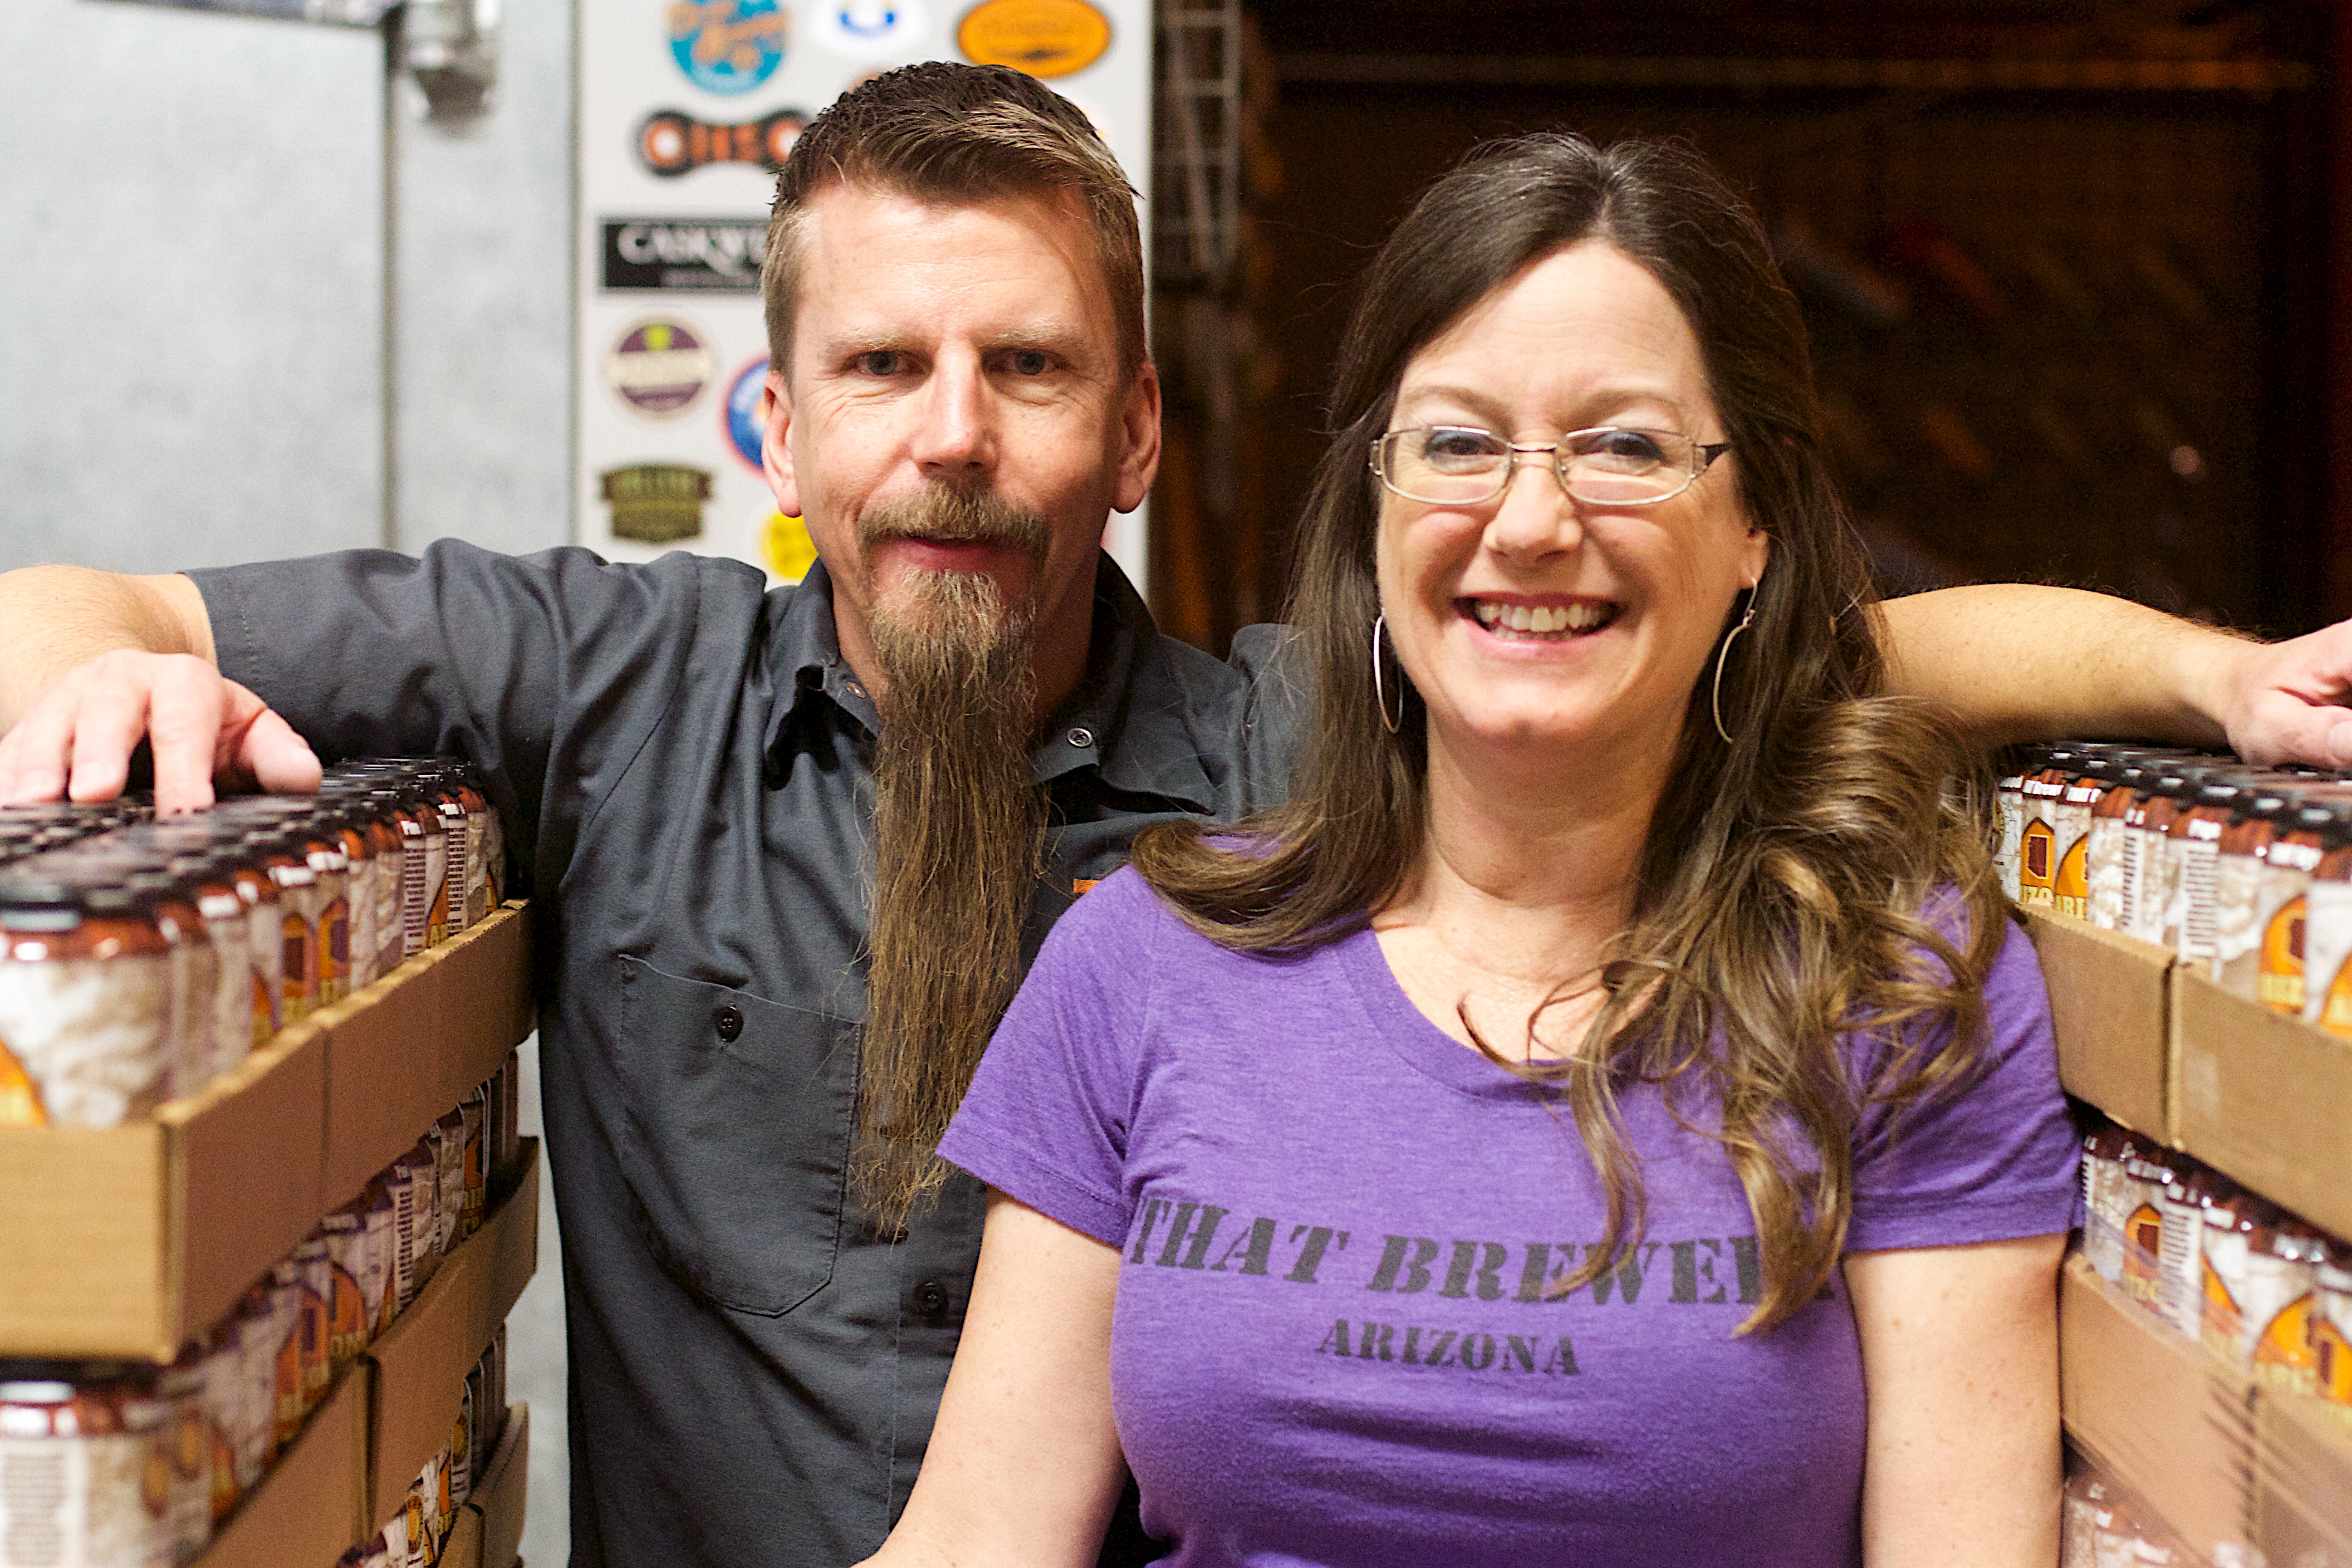
person, people, meal, eating, that, sense